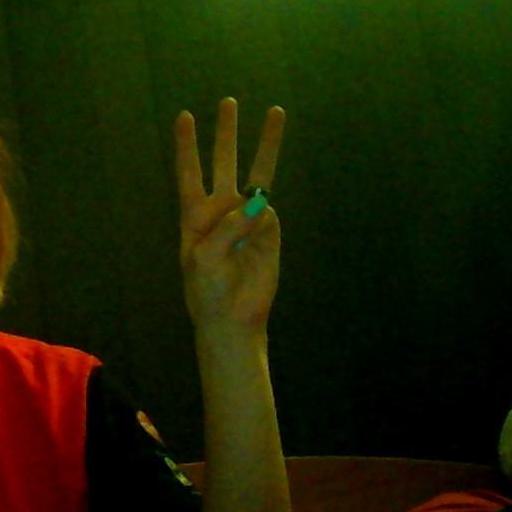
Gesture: three